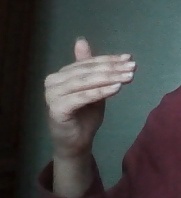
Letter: khaa